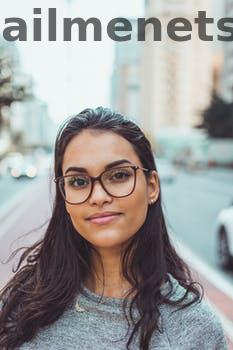
Label: Watermark